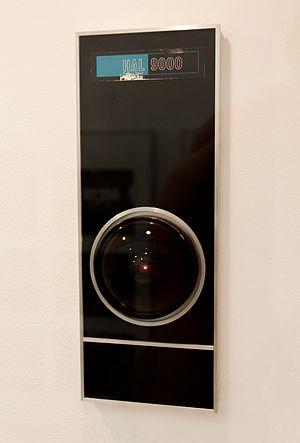
L'intelligence artificielle est « l'ensemble des théories et des techniques mises en œuvre en vue de réaliser des machines capables de simuler l'intelligence ».
Cette liste d'ordinateurs de fiction constitue une liste non exhaustive des ordinateurs en tant que personnages présents dans la fiction.
HAL 9000 est un personnage de fiction, un supercalculateur doté d'intelligence artificielle.